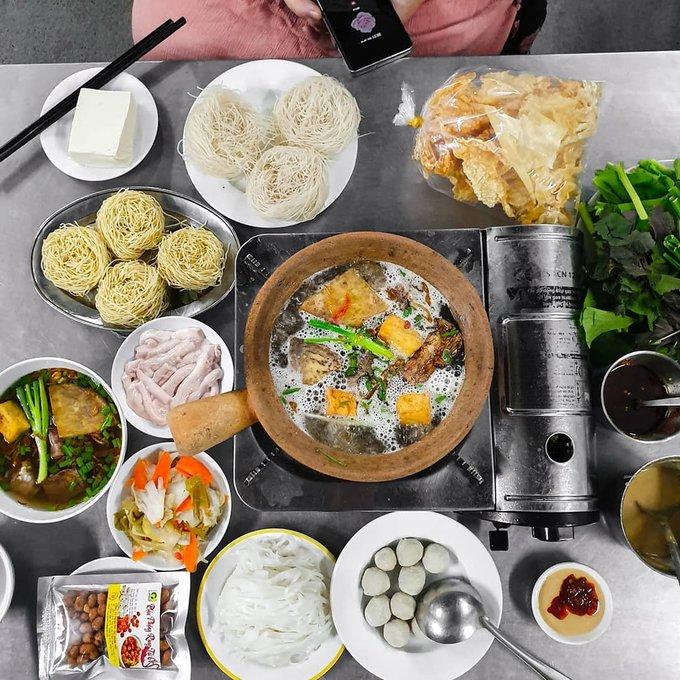
ở trên bàn đang có sự xuất hiện của nhiều món ăn